Cougar C28

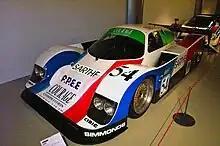
Cougar-Porsche C28S

The Cougar C28 was a Group C sports car prototype build by Courage. It was used in the World Sports-Prototype Championship sports car racing series in 1992. Power came from a 3.0-liter Porsche 6-cylinder turbocharged engine. It managed to achieve 3 podium finishes and 1 class win. Highlights include an overall 6th-place finish at that year's prestigious 24 Hours of Le Mans, two third-place finishes and a sixth-place finish for Tomas Saldaña at the Interserie races in Jarama, Zeltweg, and Brands Hatch, respectively, and a third-place finish for Marco Brand at the Interserie race in Mugello.